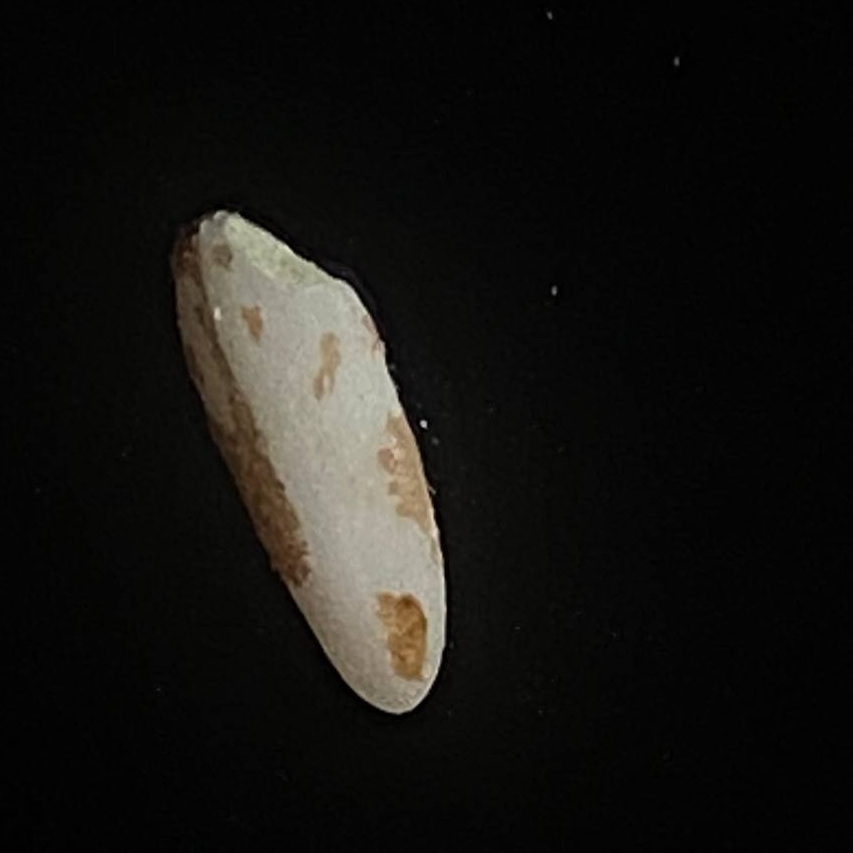
Rice variety: Lal_Binni